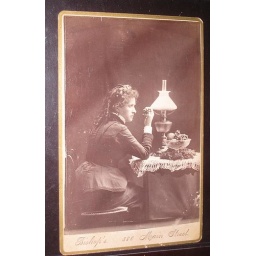
Woman at table in parlor with lamp Antique cabinet photo from victorian age